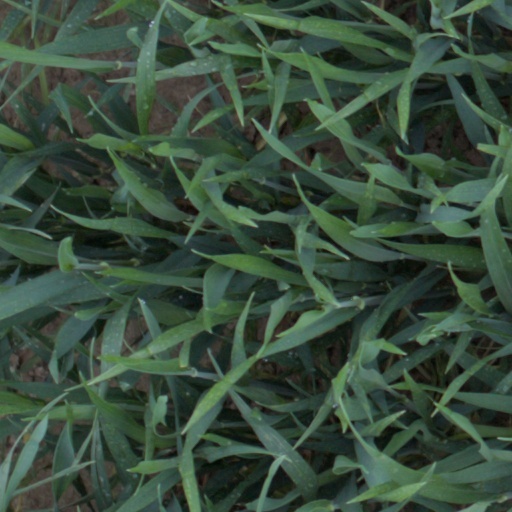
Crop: wheat